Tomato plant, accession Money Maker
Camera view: tilt-top (135 deg); turntable rotation: 270 degrees
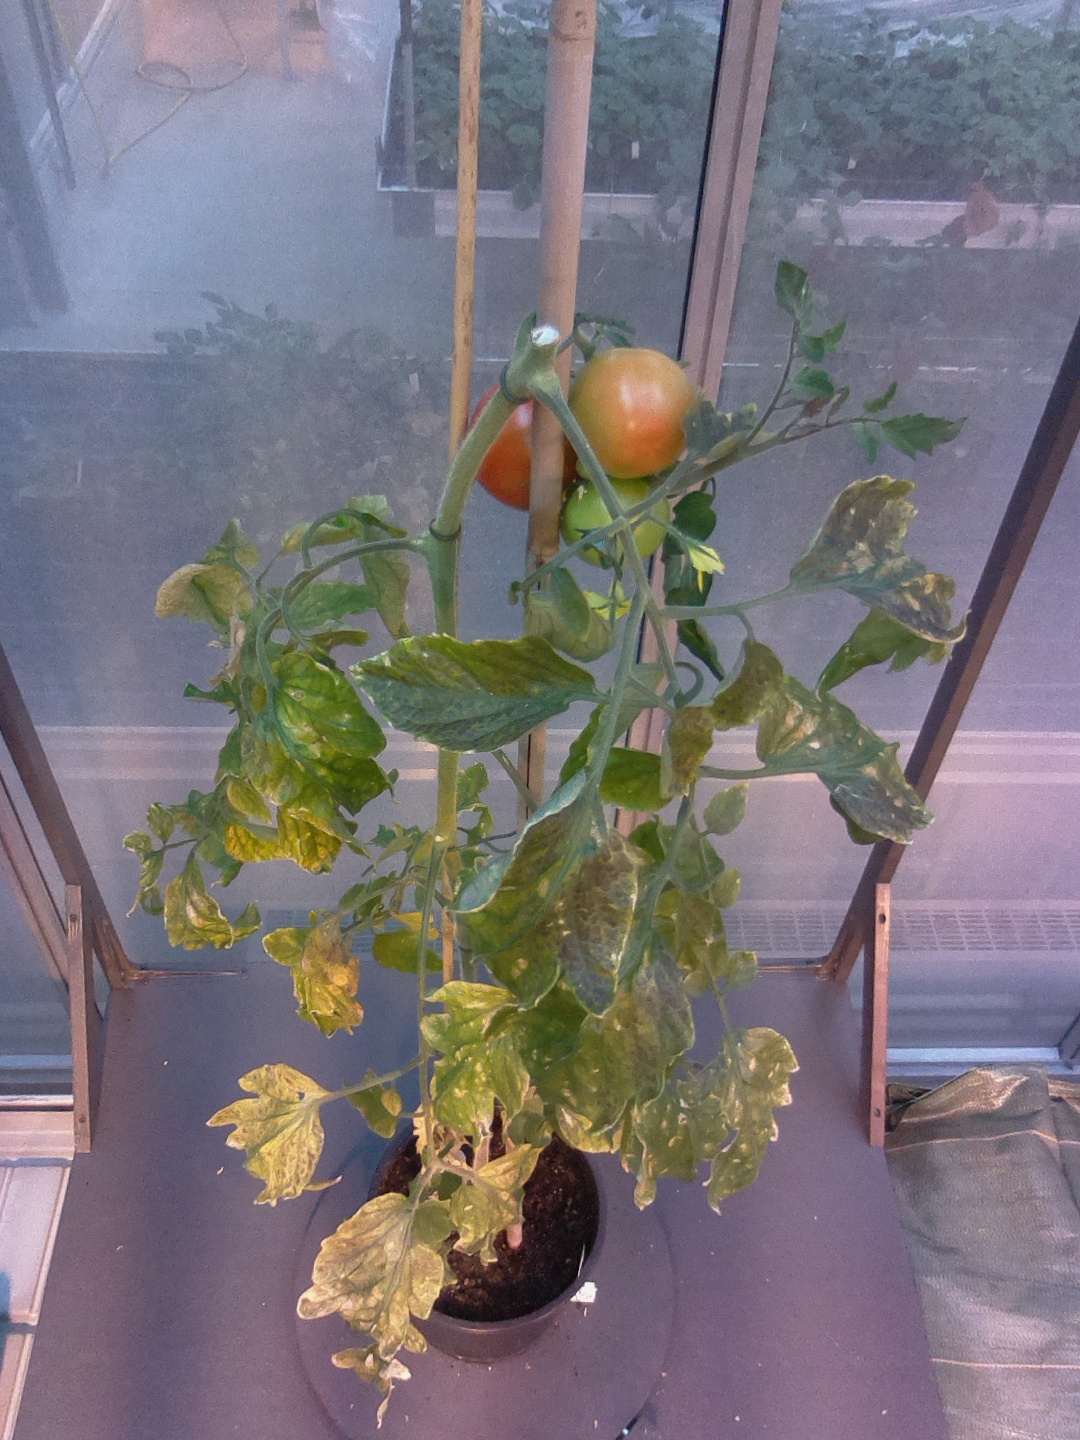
BBCH growth stage 80: fruits start showing typical ripe color (orange -> red)